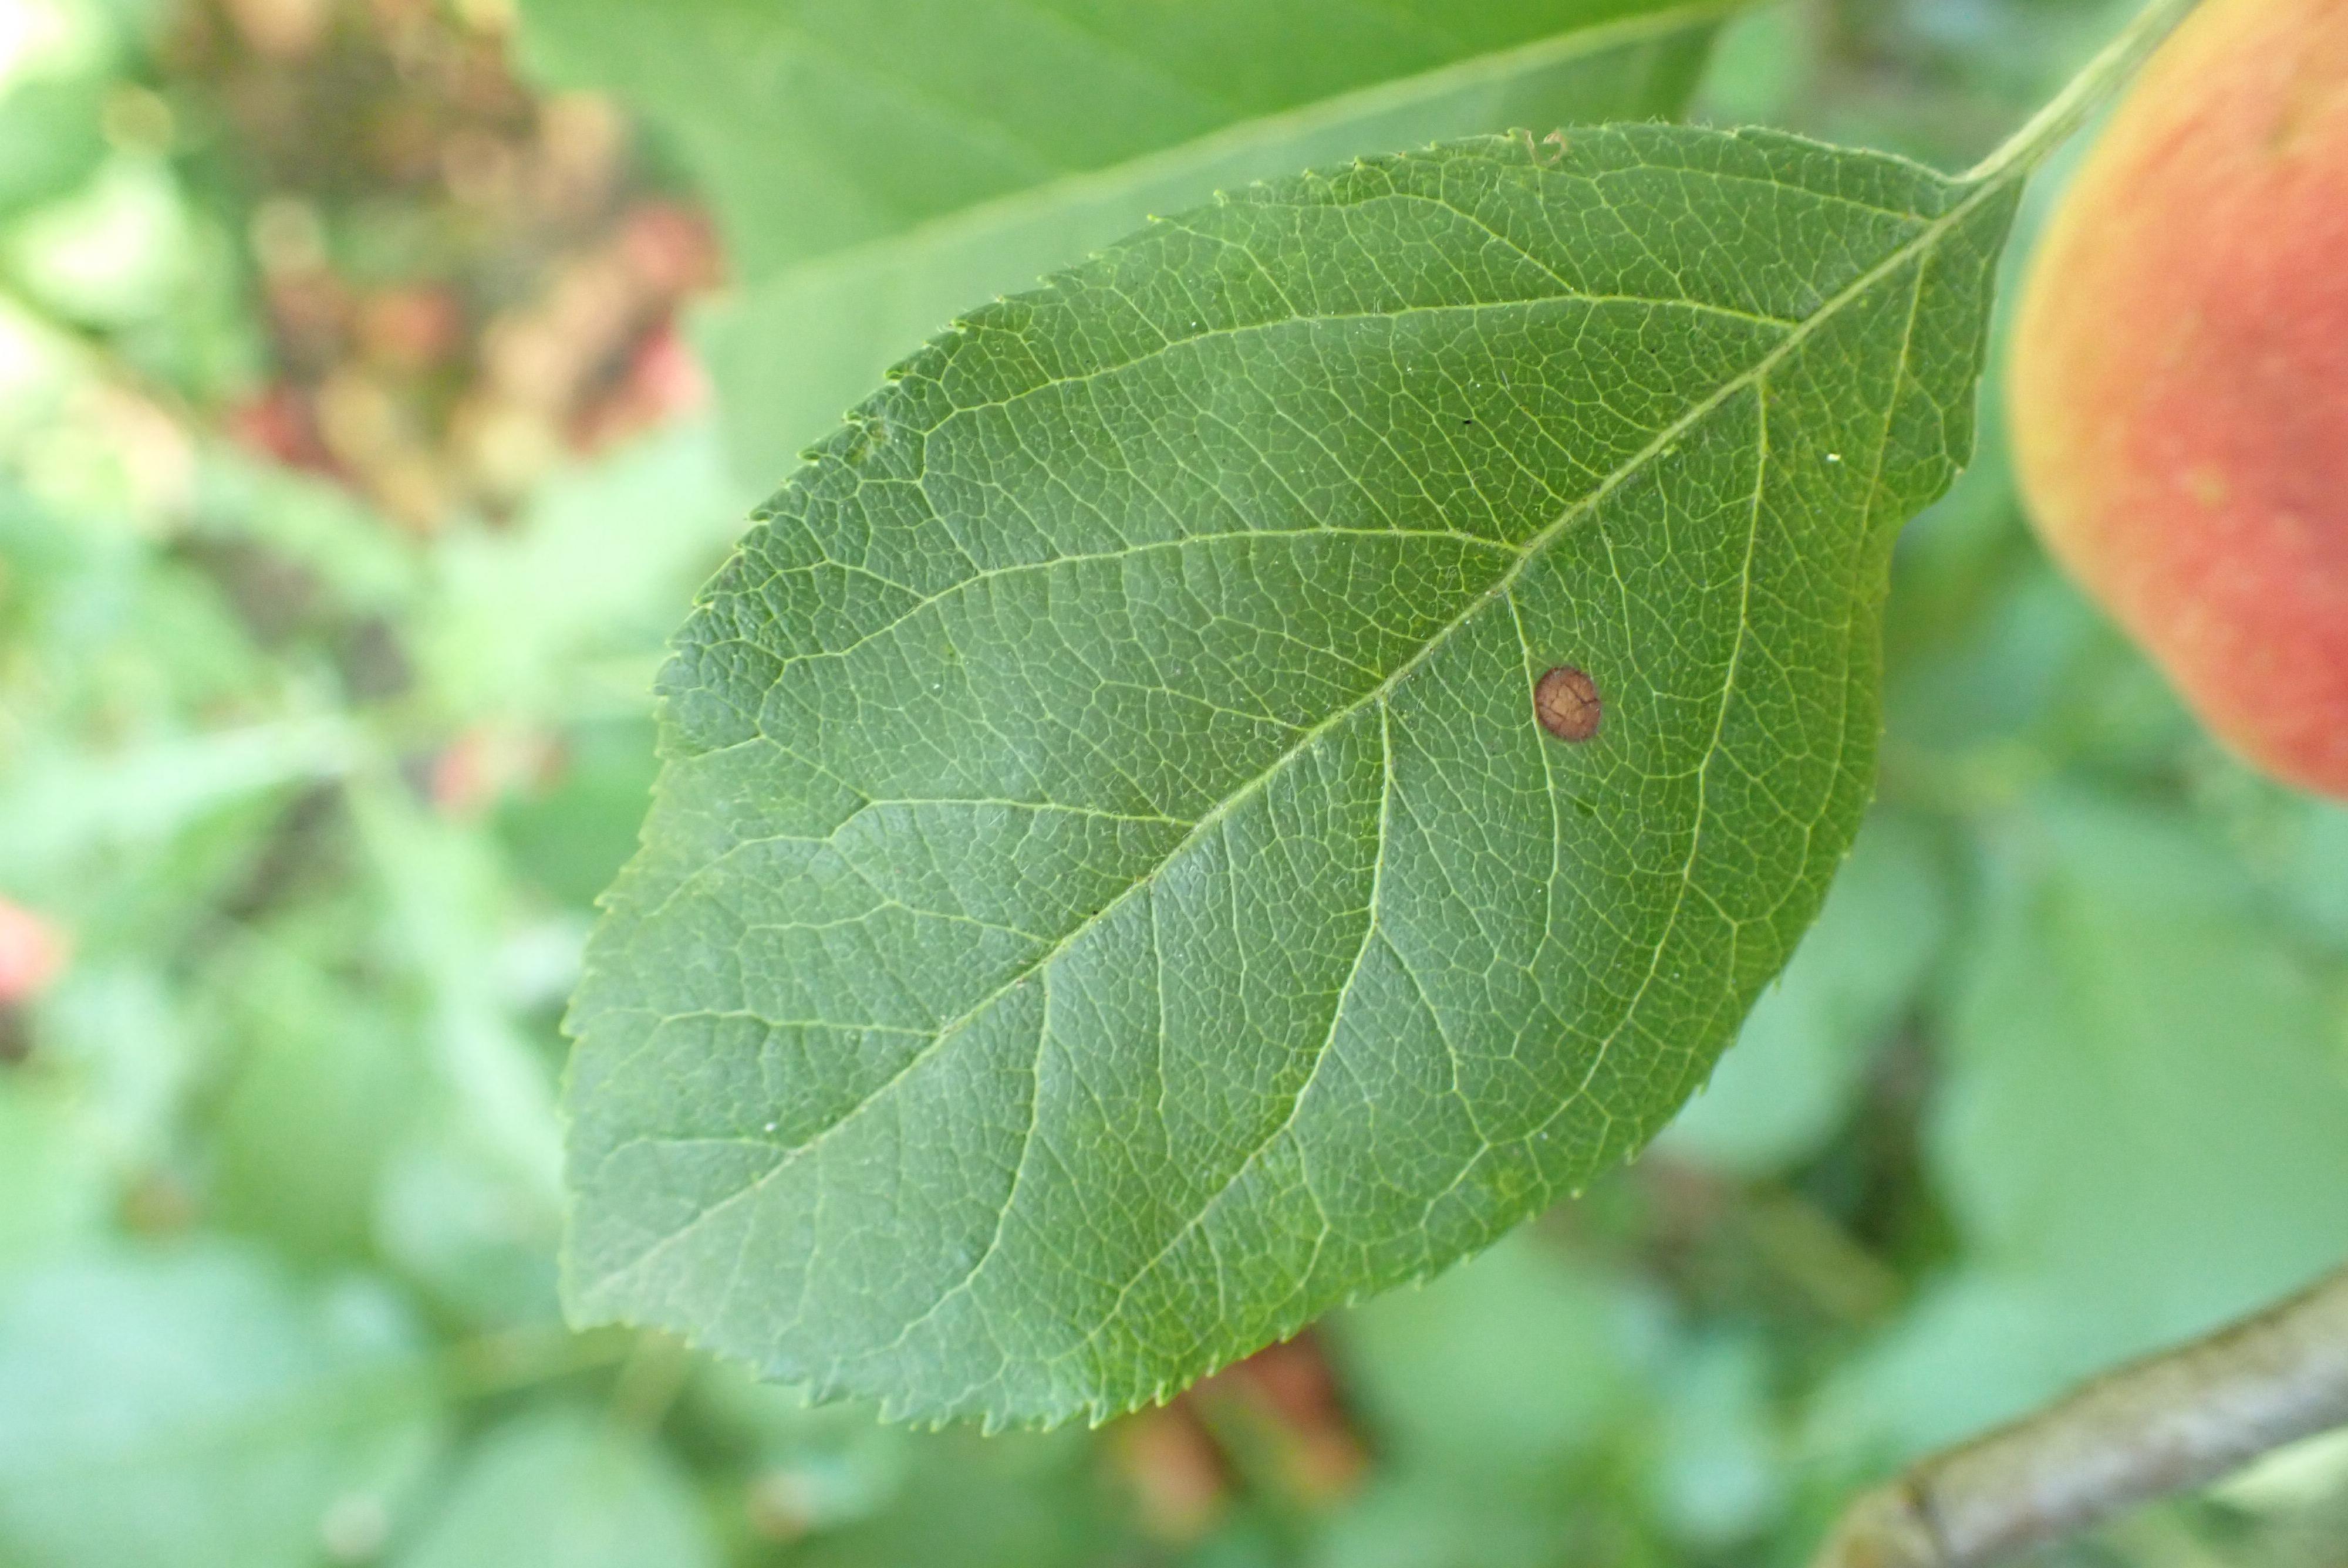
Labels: complex